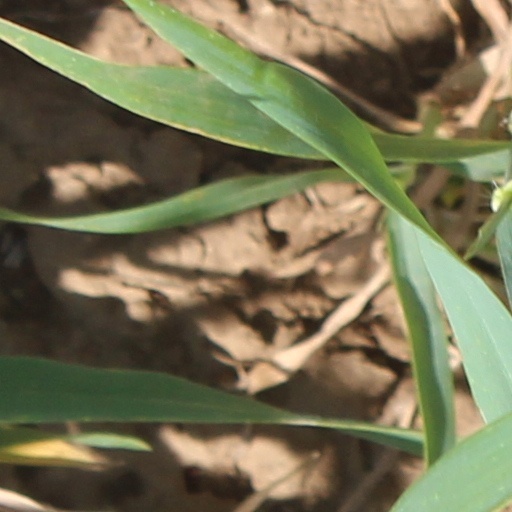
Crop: wheat